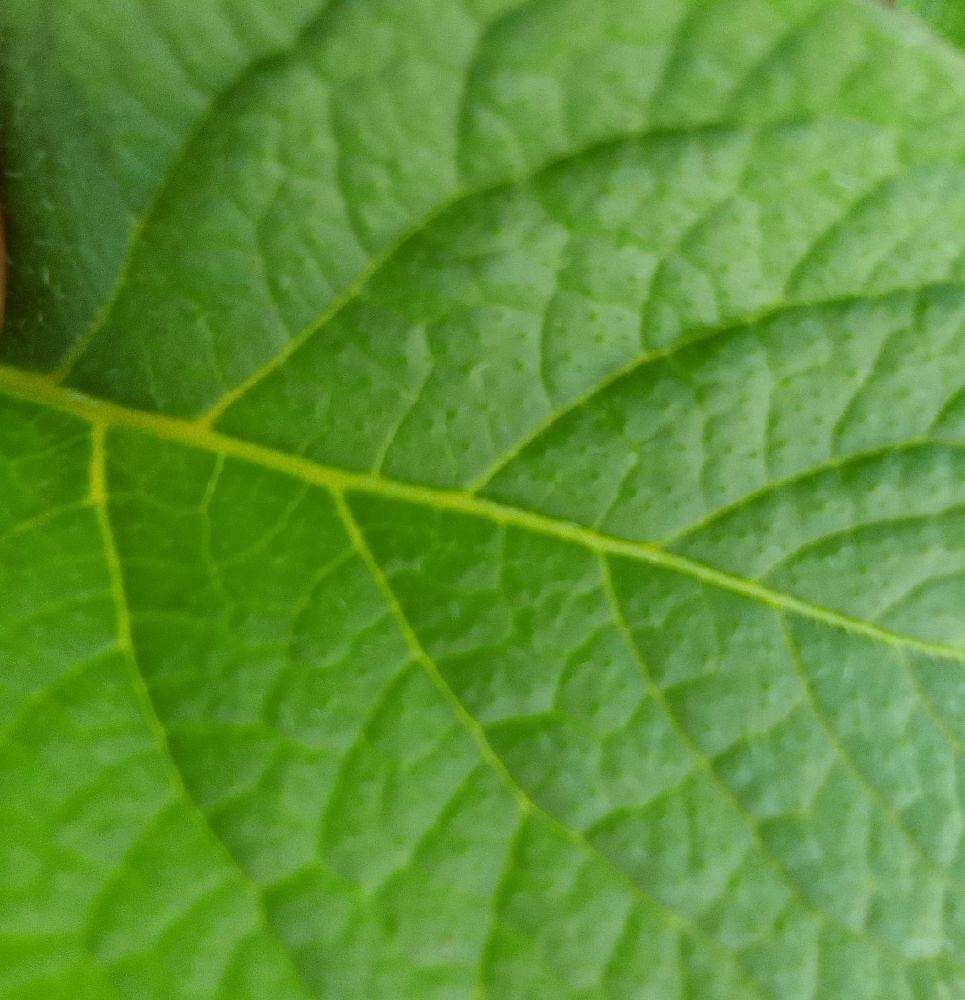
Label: Healthy